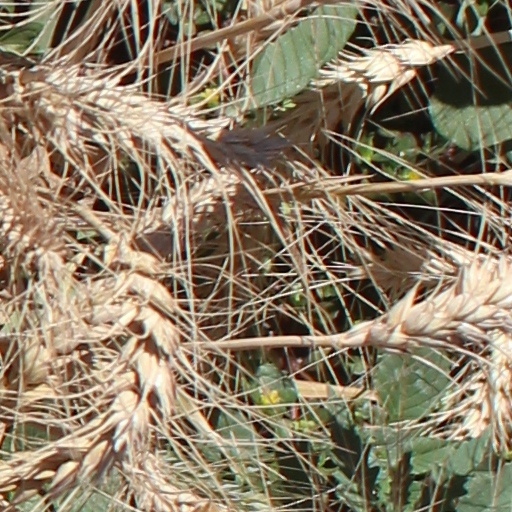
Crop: wheat